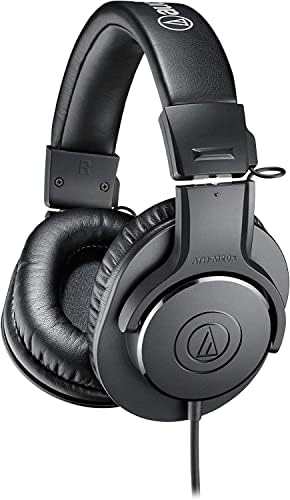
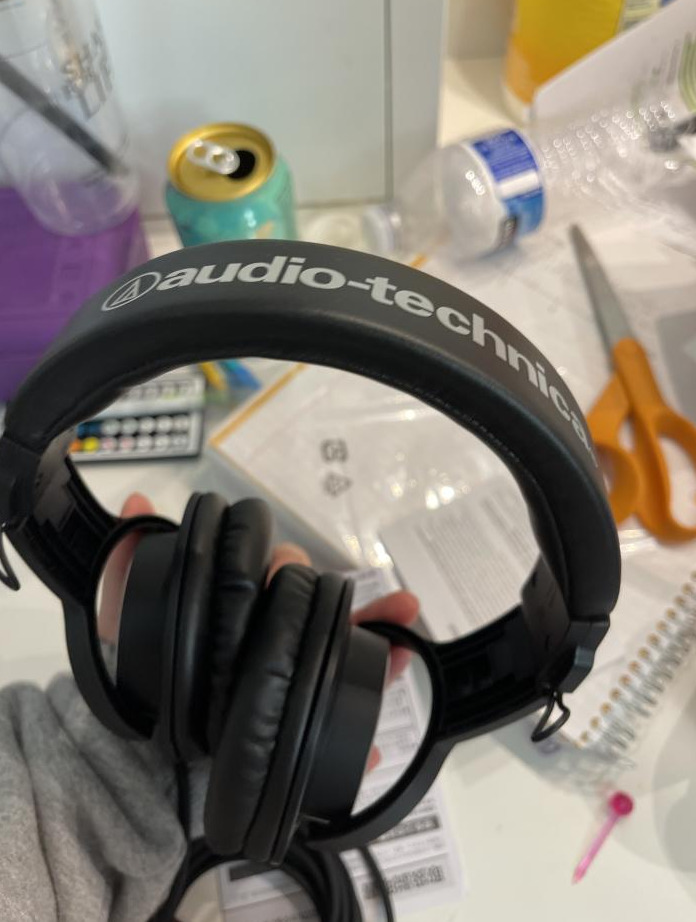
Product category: headphones
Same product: yes